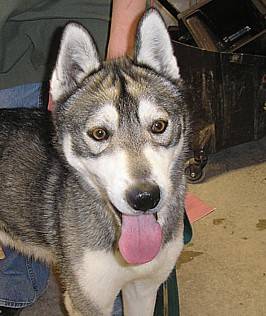
Label: dog